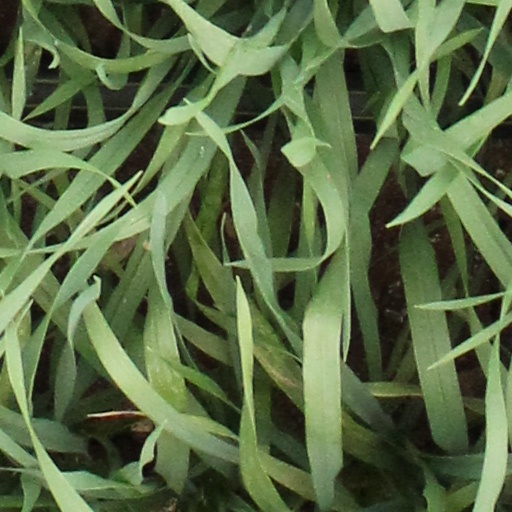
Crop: wheat